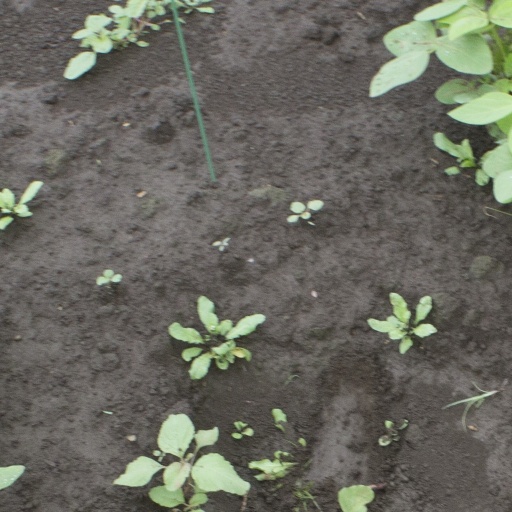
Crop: soybean